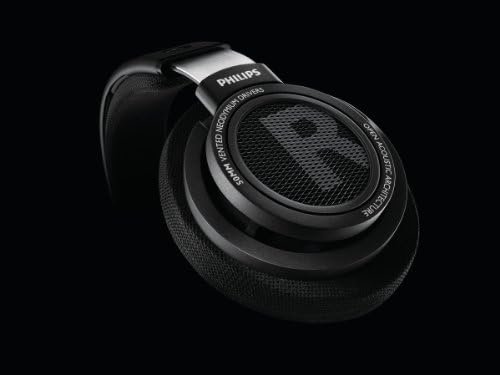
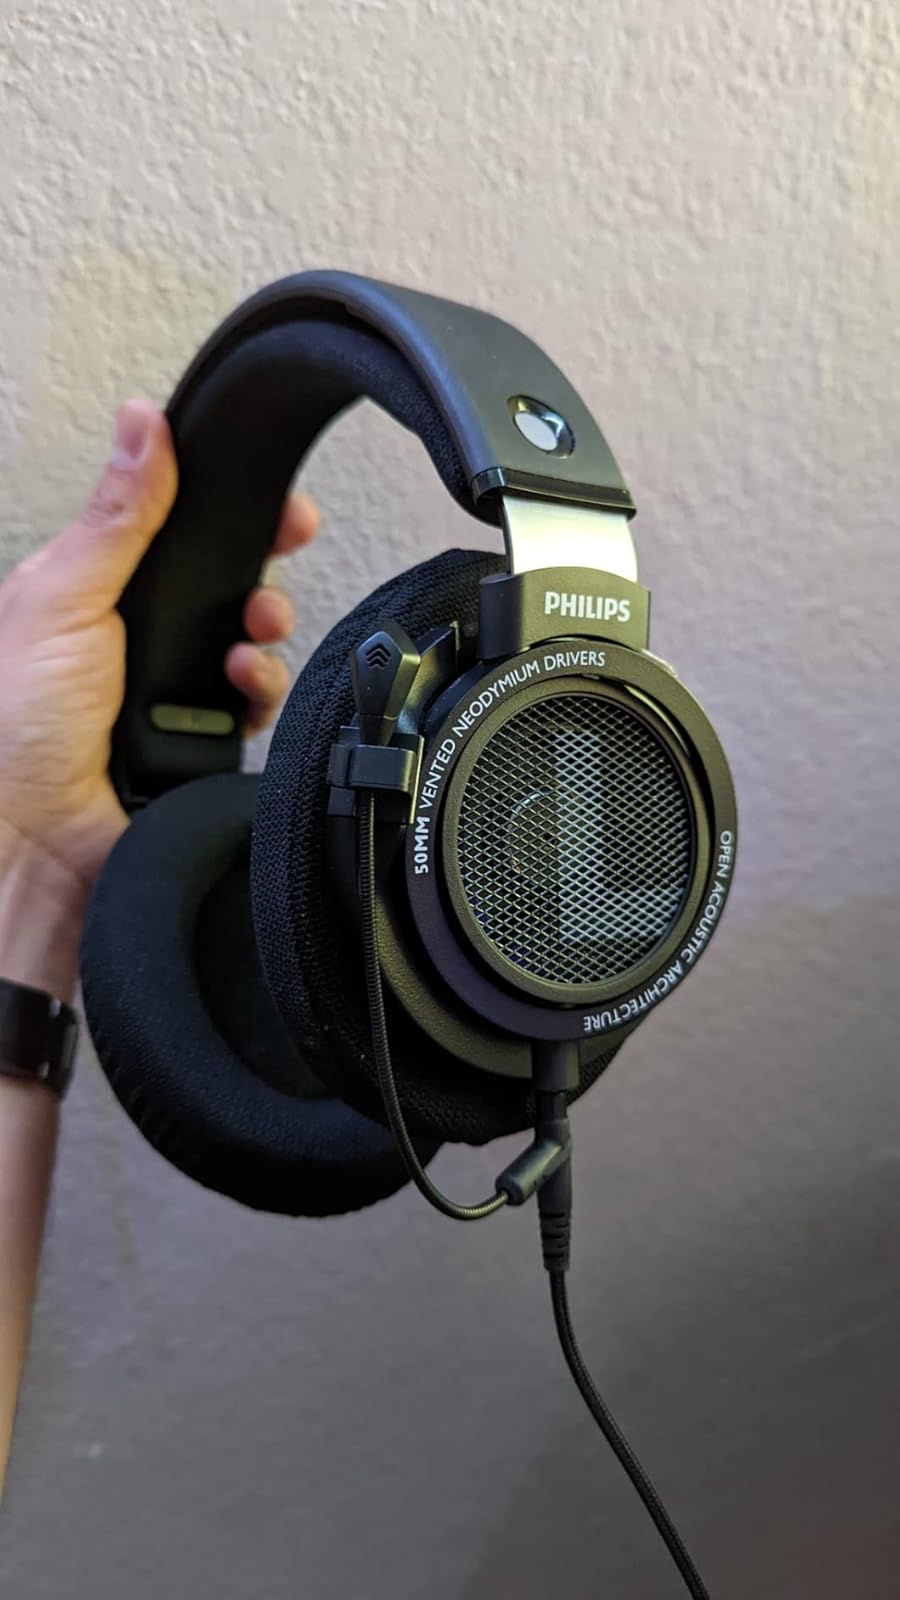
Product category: headphones
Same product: yes